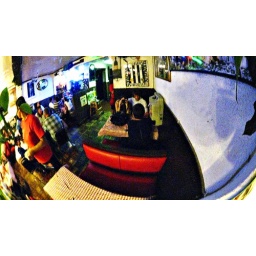
We were in a pizza restaurant in Lake George, NY. They had these planters that were half a sphere, and shiny silver.